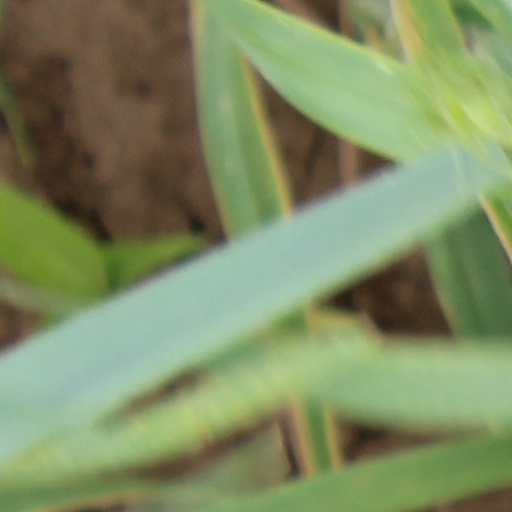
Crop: wheat